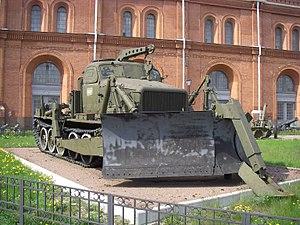
Un char de dépannage est un véhicule militaire blindé servant au dépannage de char de combat ou de tout autre véhicule militaire sur un champ de bataille.